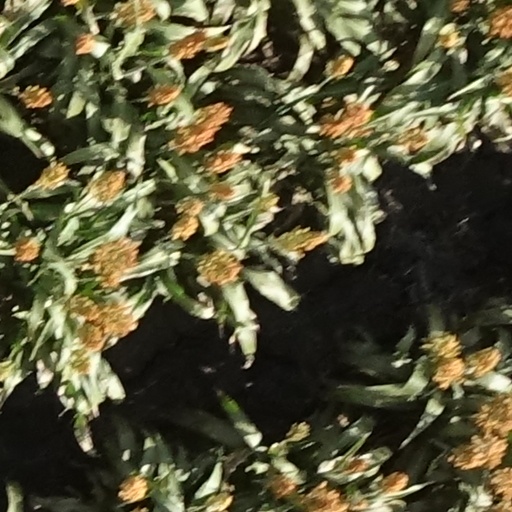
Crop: sorghum